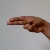
The image shows a hand gesture representing the letter 'H' in Indian Sign Language.